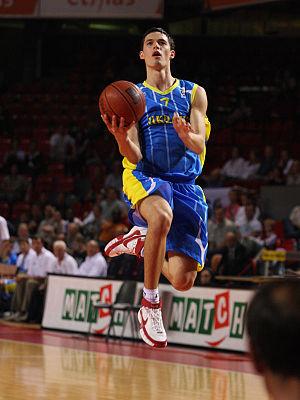
Cet article liste les effectifs des équipes participant à la Coupe du monde de basket-ball masculin 2014.
Serhiy Hladyr est un joueur ukrainien de basket-ball. Il joue au poste d'arrière.